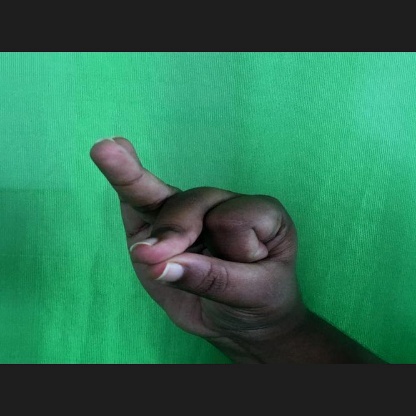
Mudra: Bramaram